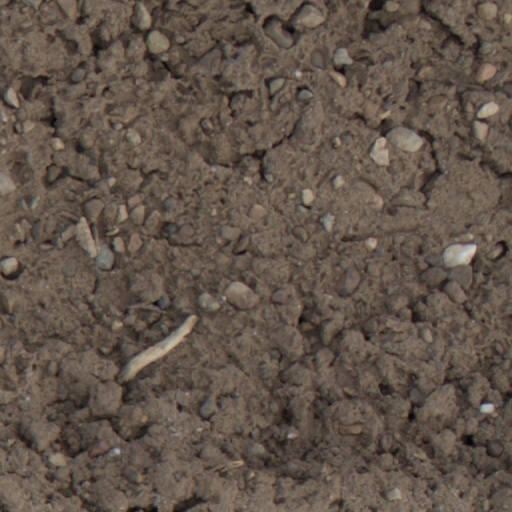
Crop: wheat